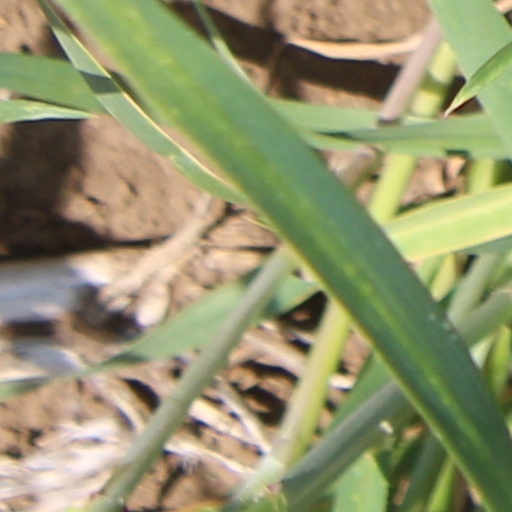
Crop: wheat